Salute

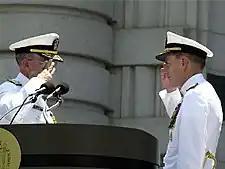
Admirals Jay L. Johnson and Vern Clark of the United States Navy salute each other during a change of command ceremony. Clark is replacing Johnson as Chief of Naval Operations.

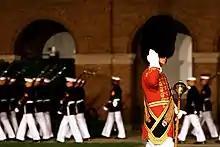
Gunnery Sergeant Duane King of the United States Marine Band salutes during a pass in review at the Friday Evening Parade at Marine Barracks Washington D.C. in 2012.

Throughout history, military organizations have used many methods to perform salutes. Depending on the situation a salute could be a hand or body gesture, cannon or rifle shots, hoisting of flags, removing headgear, or other means of showing respect or deference.